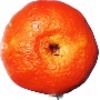
Label: clementine